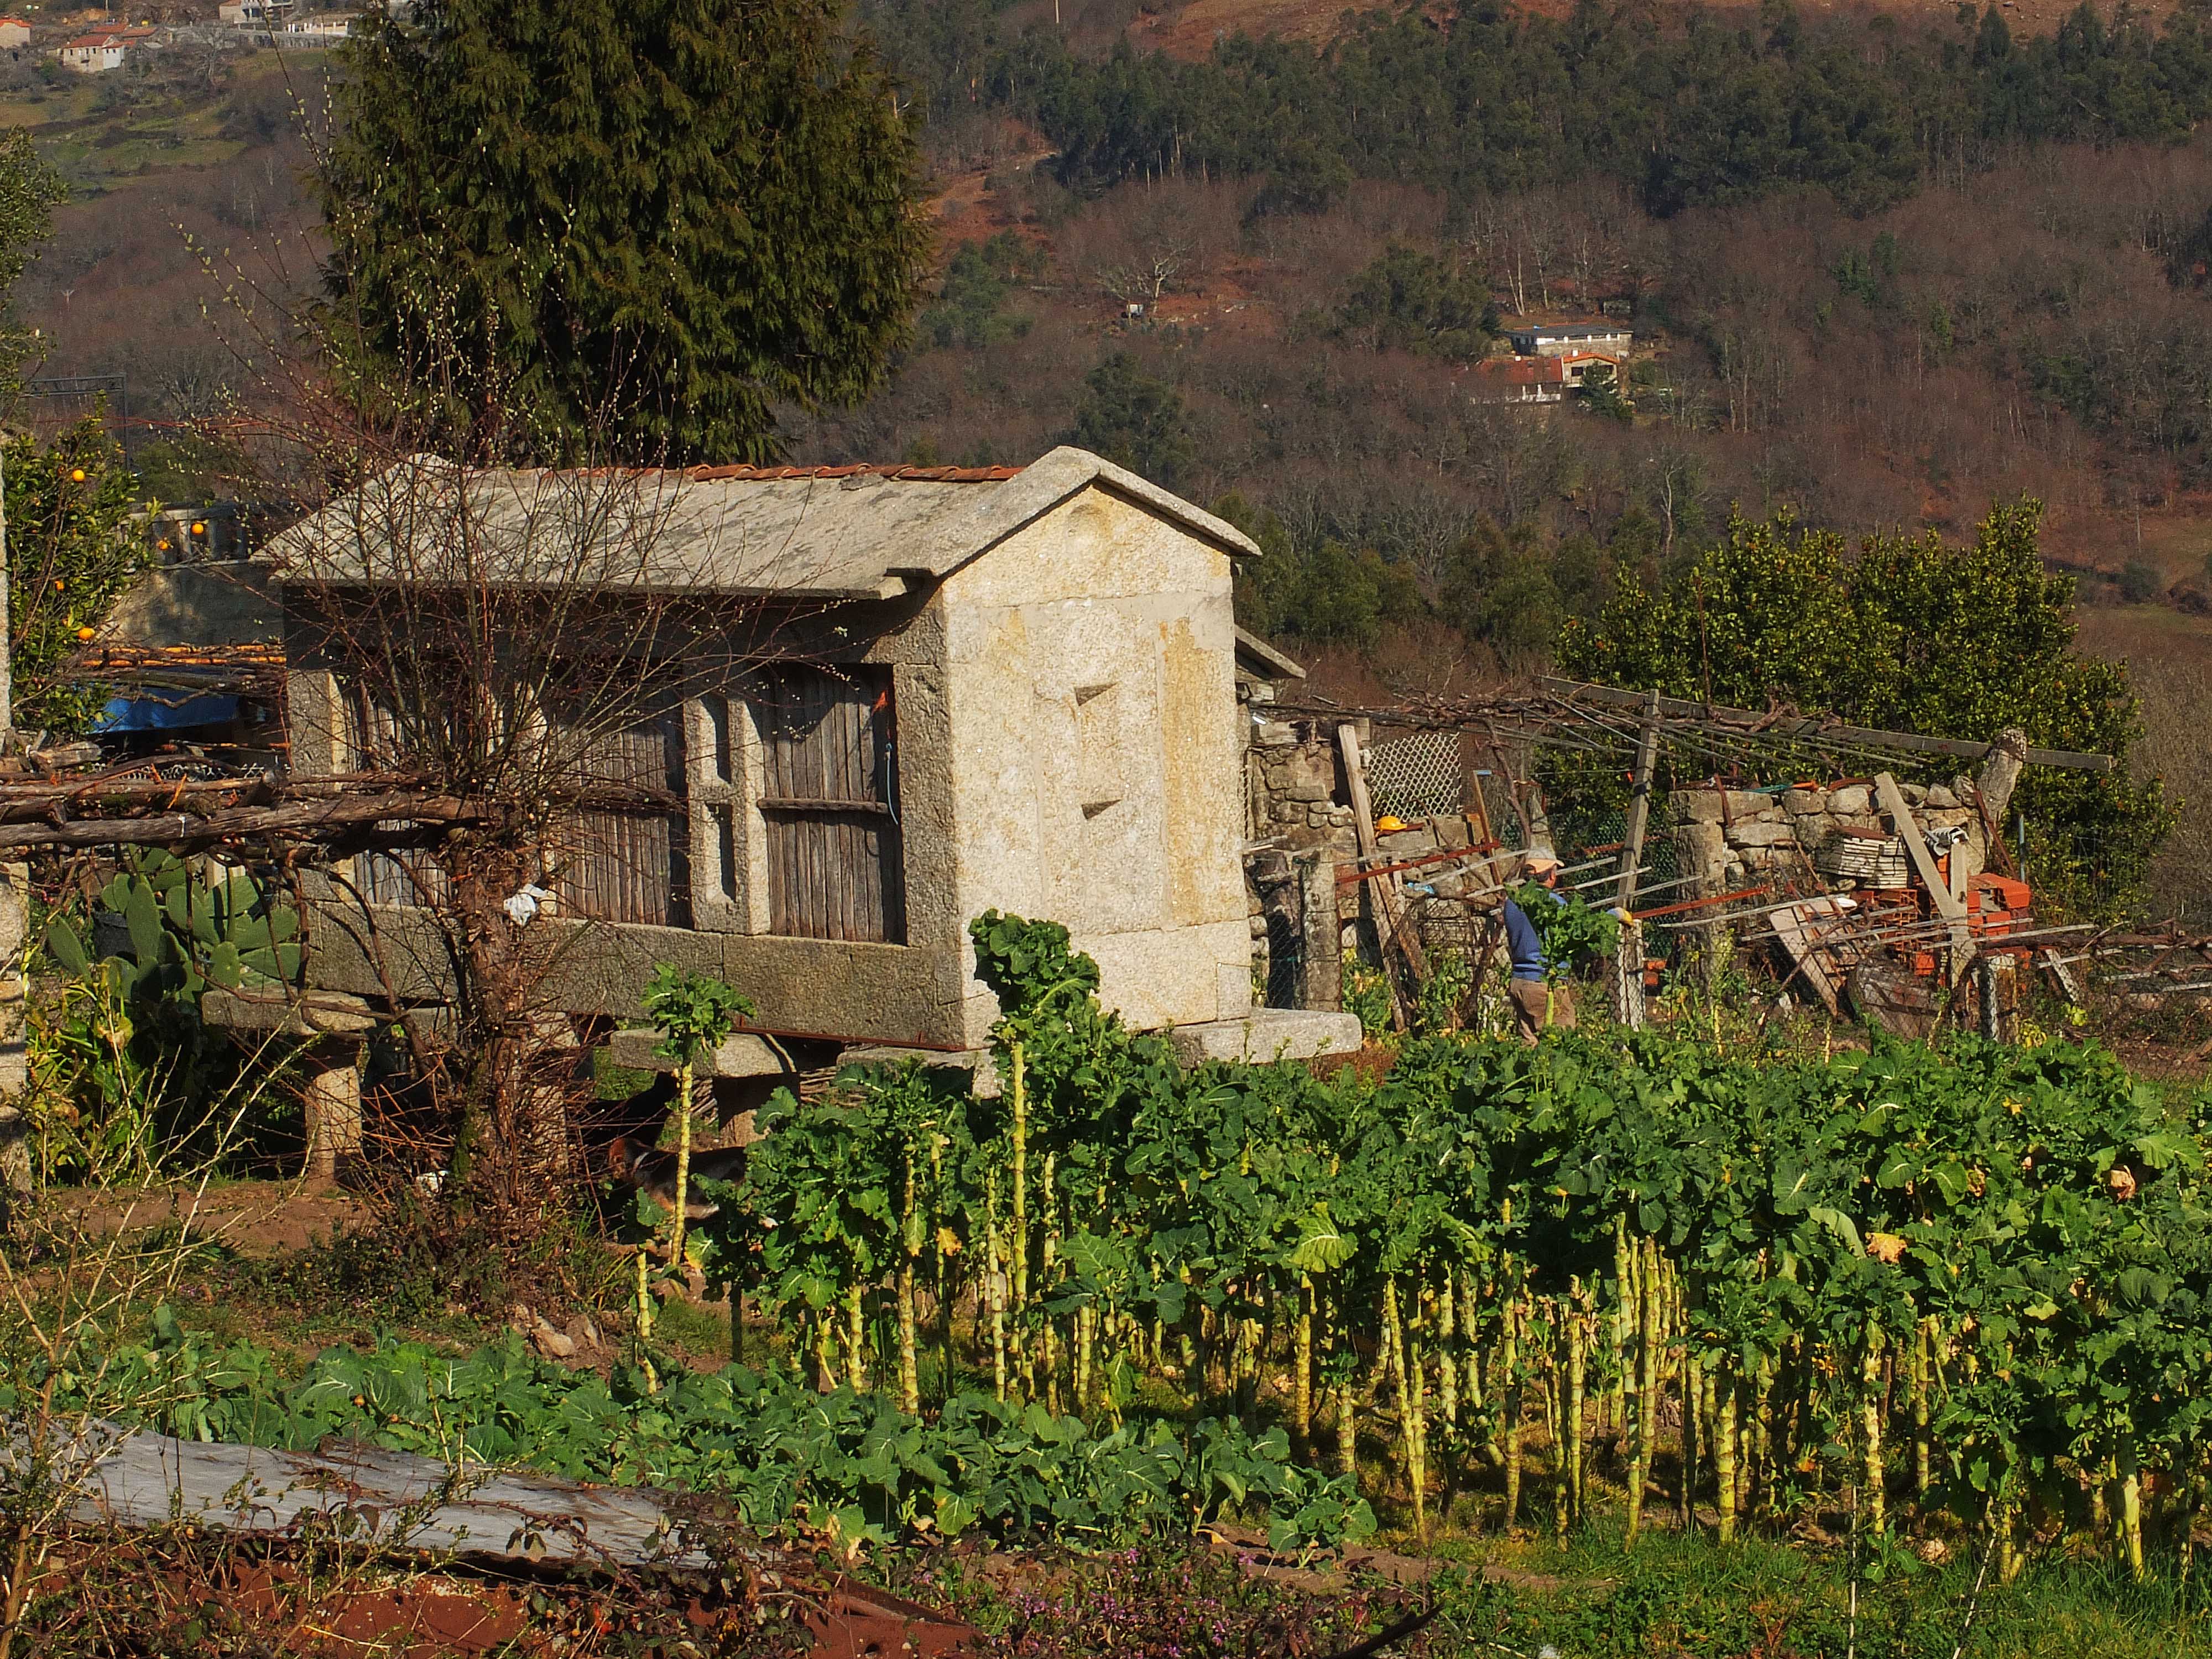
tree, farm, house, building, hut, village, shack, cottage, agriculture, spain, ruins, galicia, pontevedra, espana, ggl1, gaby1, fujifilmxs1, canastros, horreos, rural area, human settlement